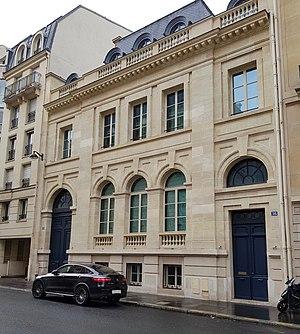
Hôtel de Nanteuil (1903), 36-38, rue de la Faisanderie, Paris 16e.
La rue de la Faisanderie est une rue de Paris située dans le 16ᵉ arrondissement.
Henri Grandpierre, né le 28 mars 1856 à Suippes dans la Marne et mort le 17 avril 1906 à Paris, est un architecte français.